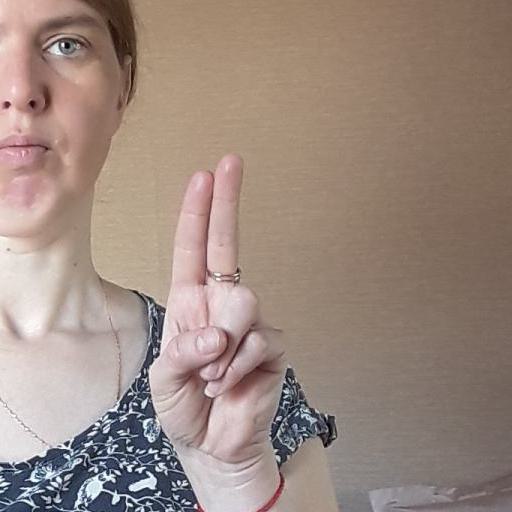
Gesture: two_up